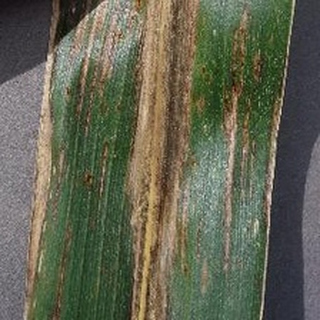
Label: corn_gray_leaf_spot